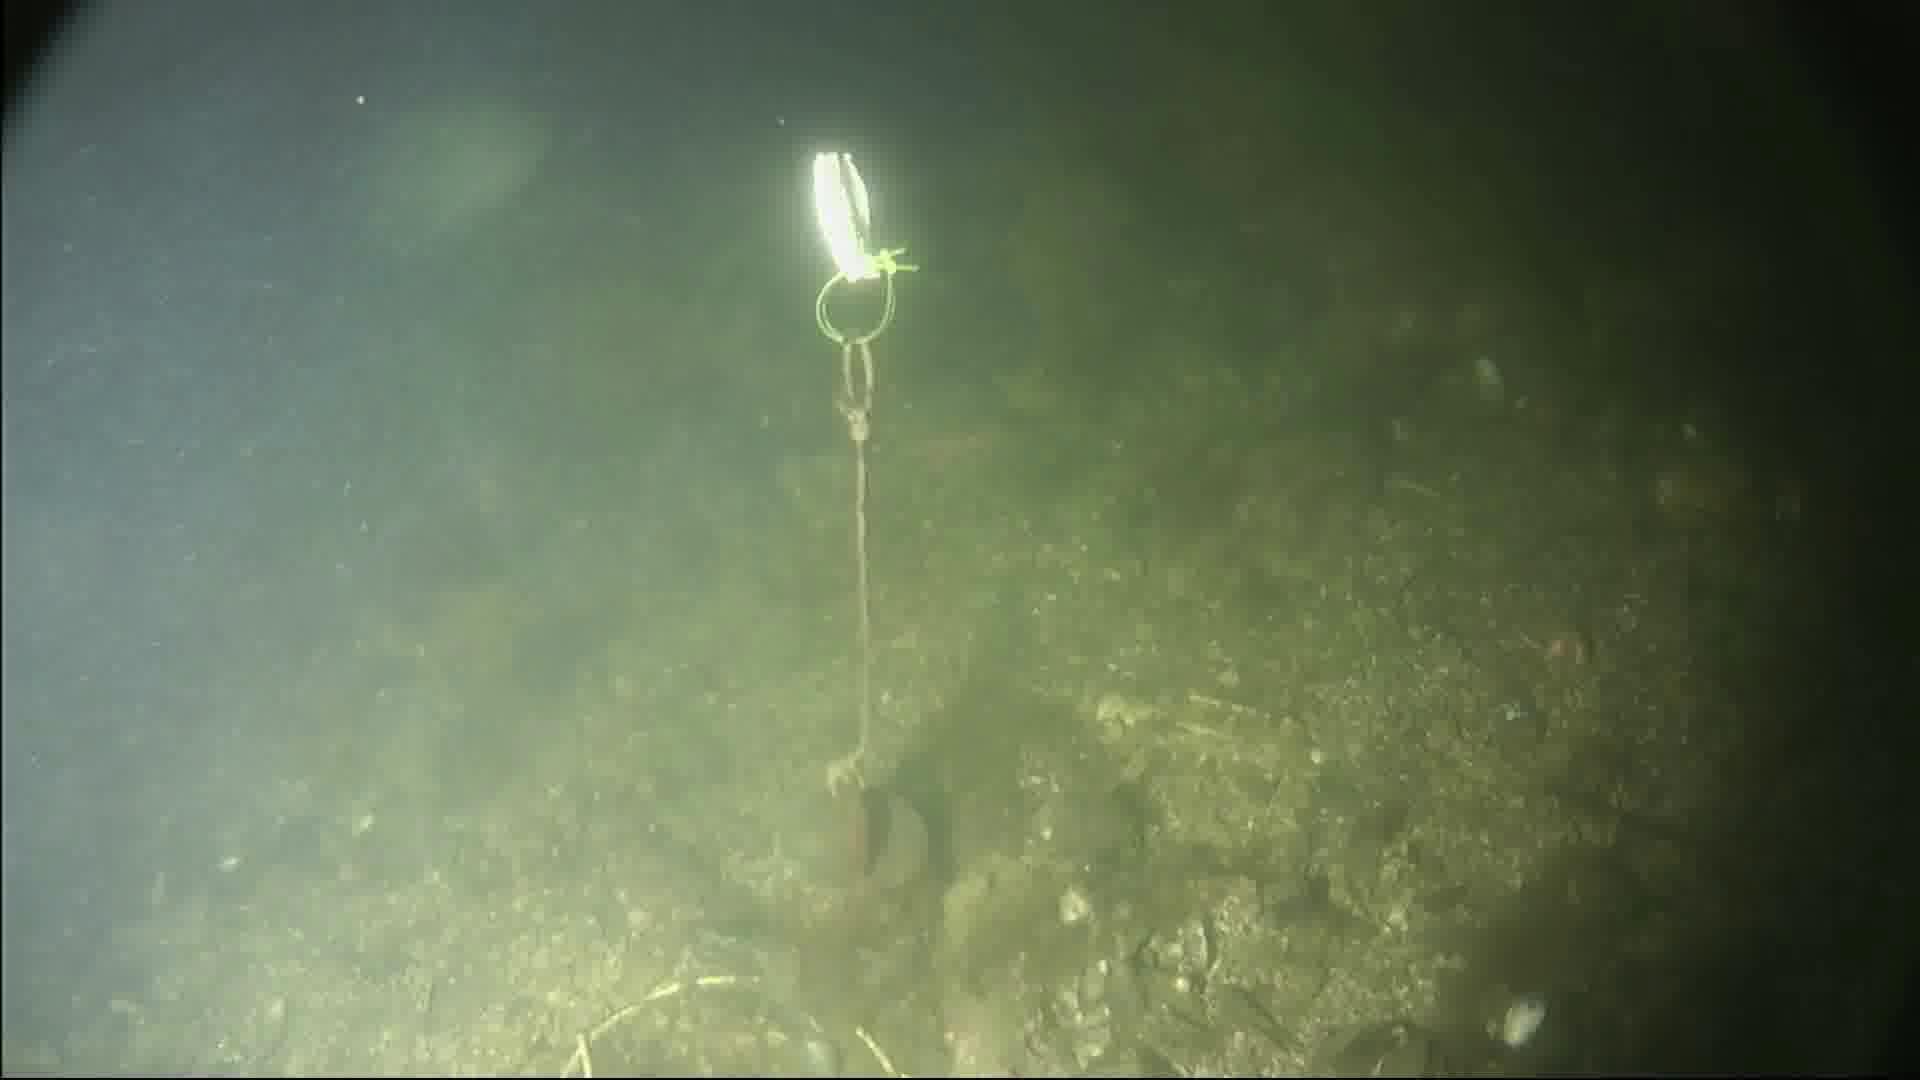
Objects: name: fish